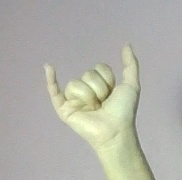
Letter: ya